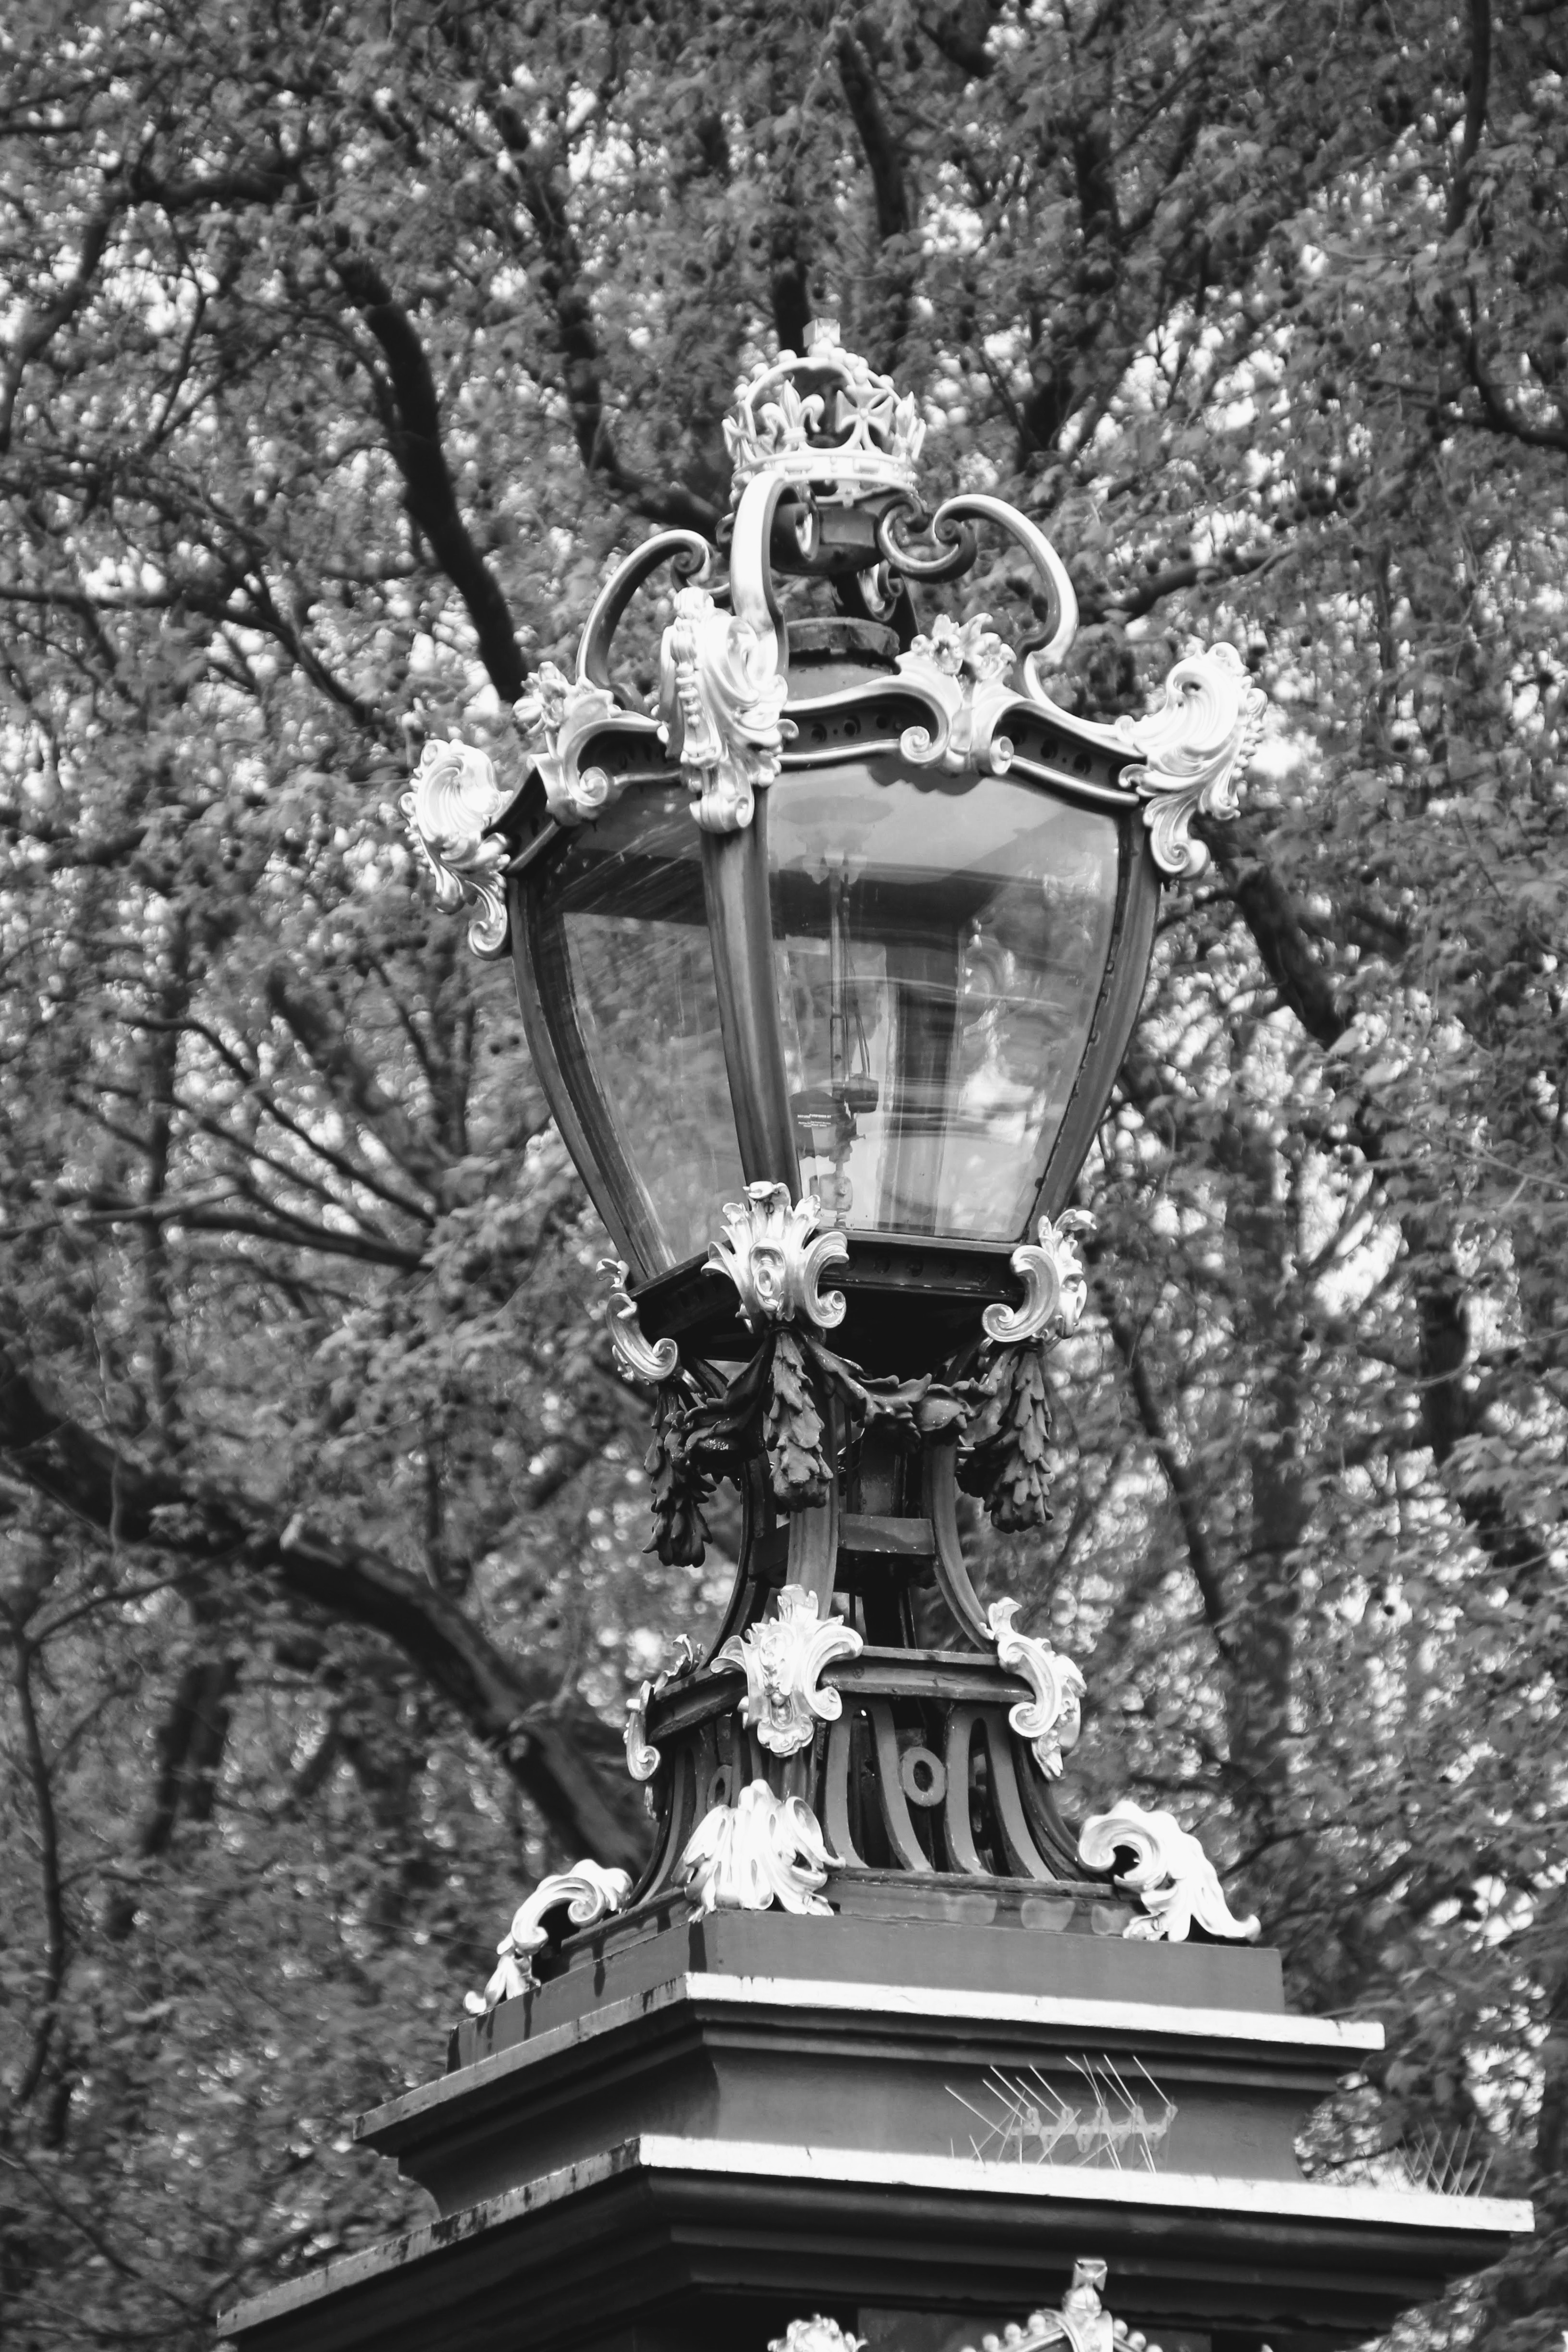
tree, black and white, flower, monument, statue, spring, lamp, monochrome, ornament, england, sculpture, london, photograph, royal, united kingdom, monochrome photography